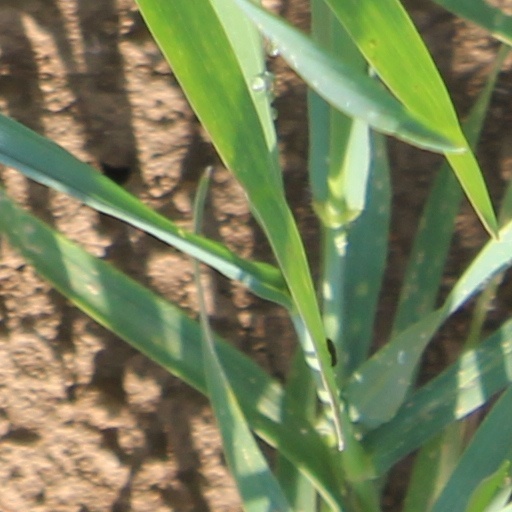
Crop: wheat